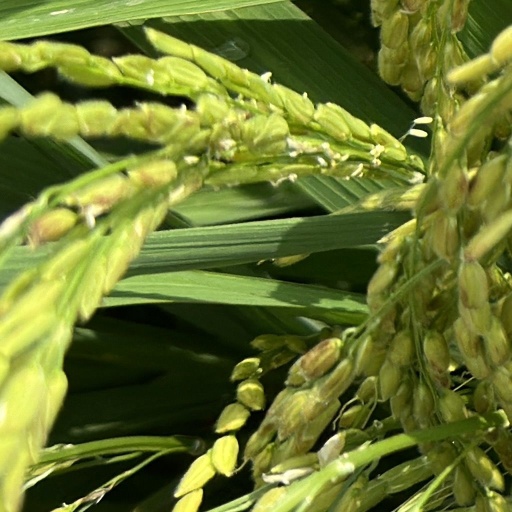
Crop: rice